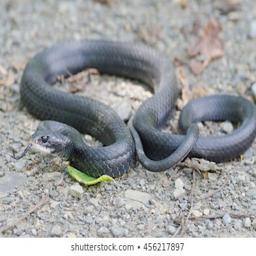
Animal: snakes